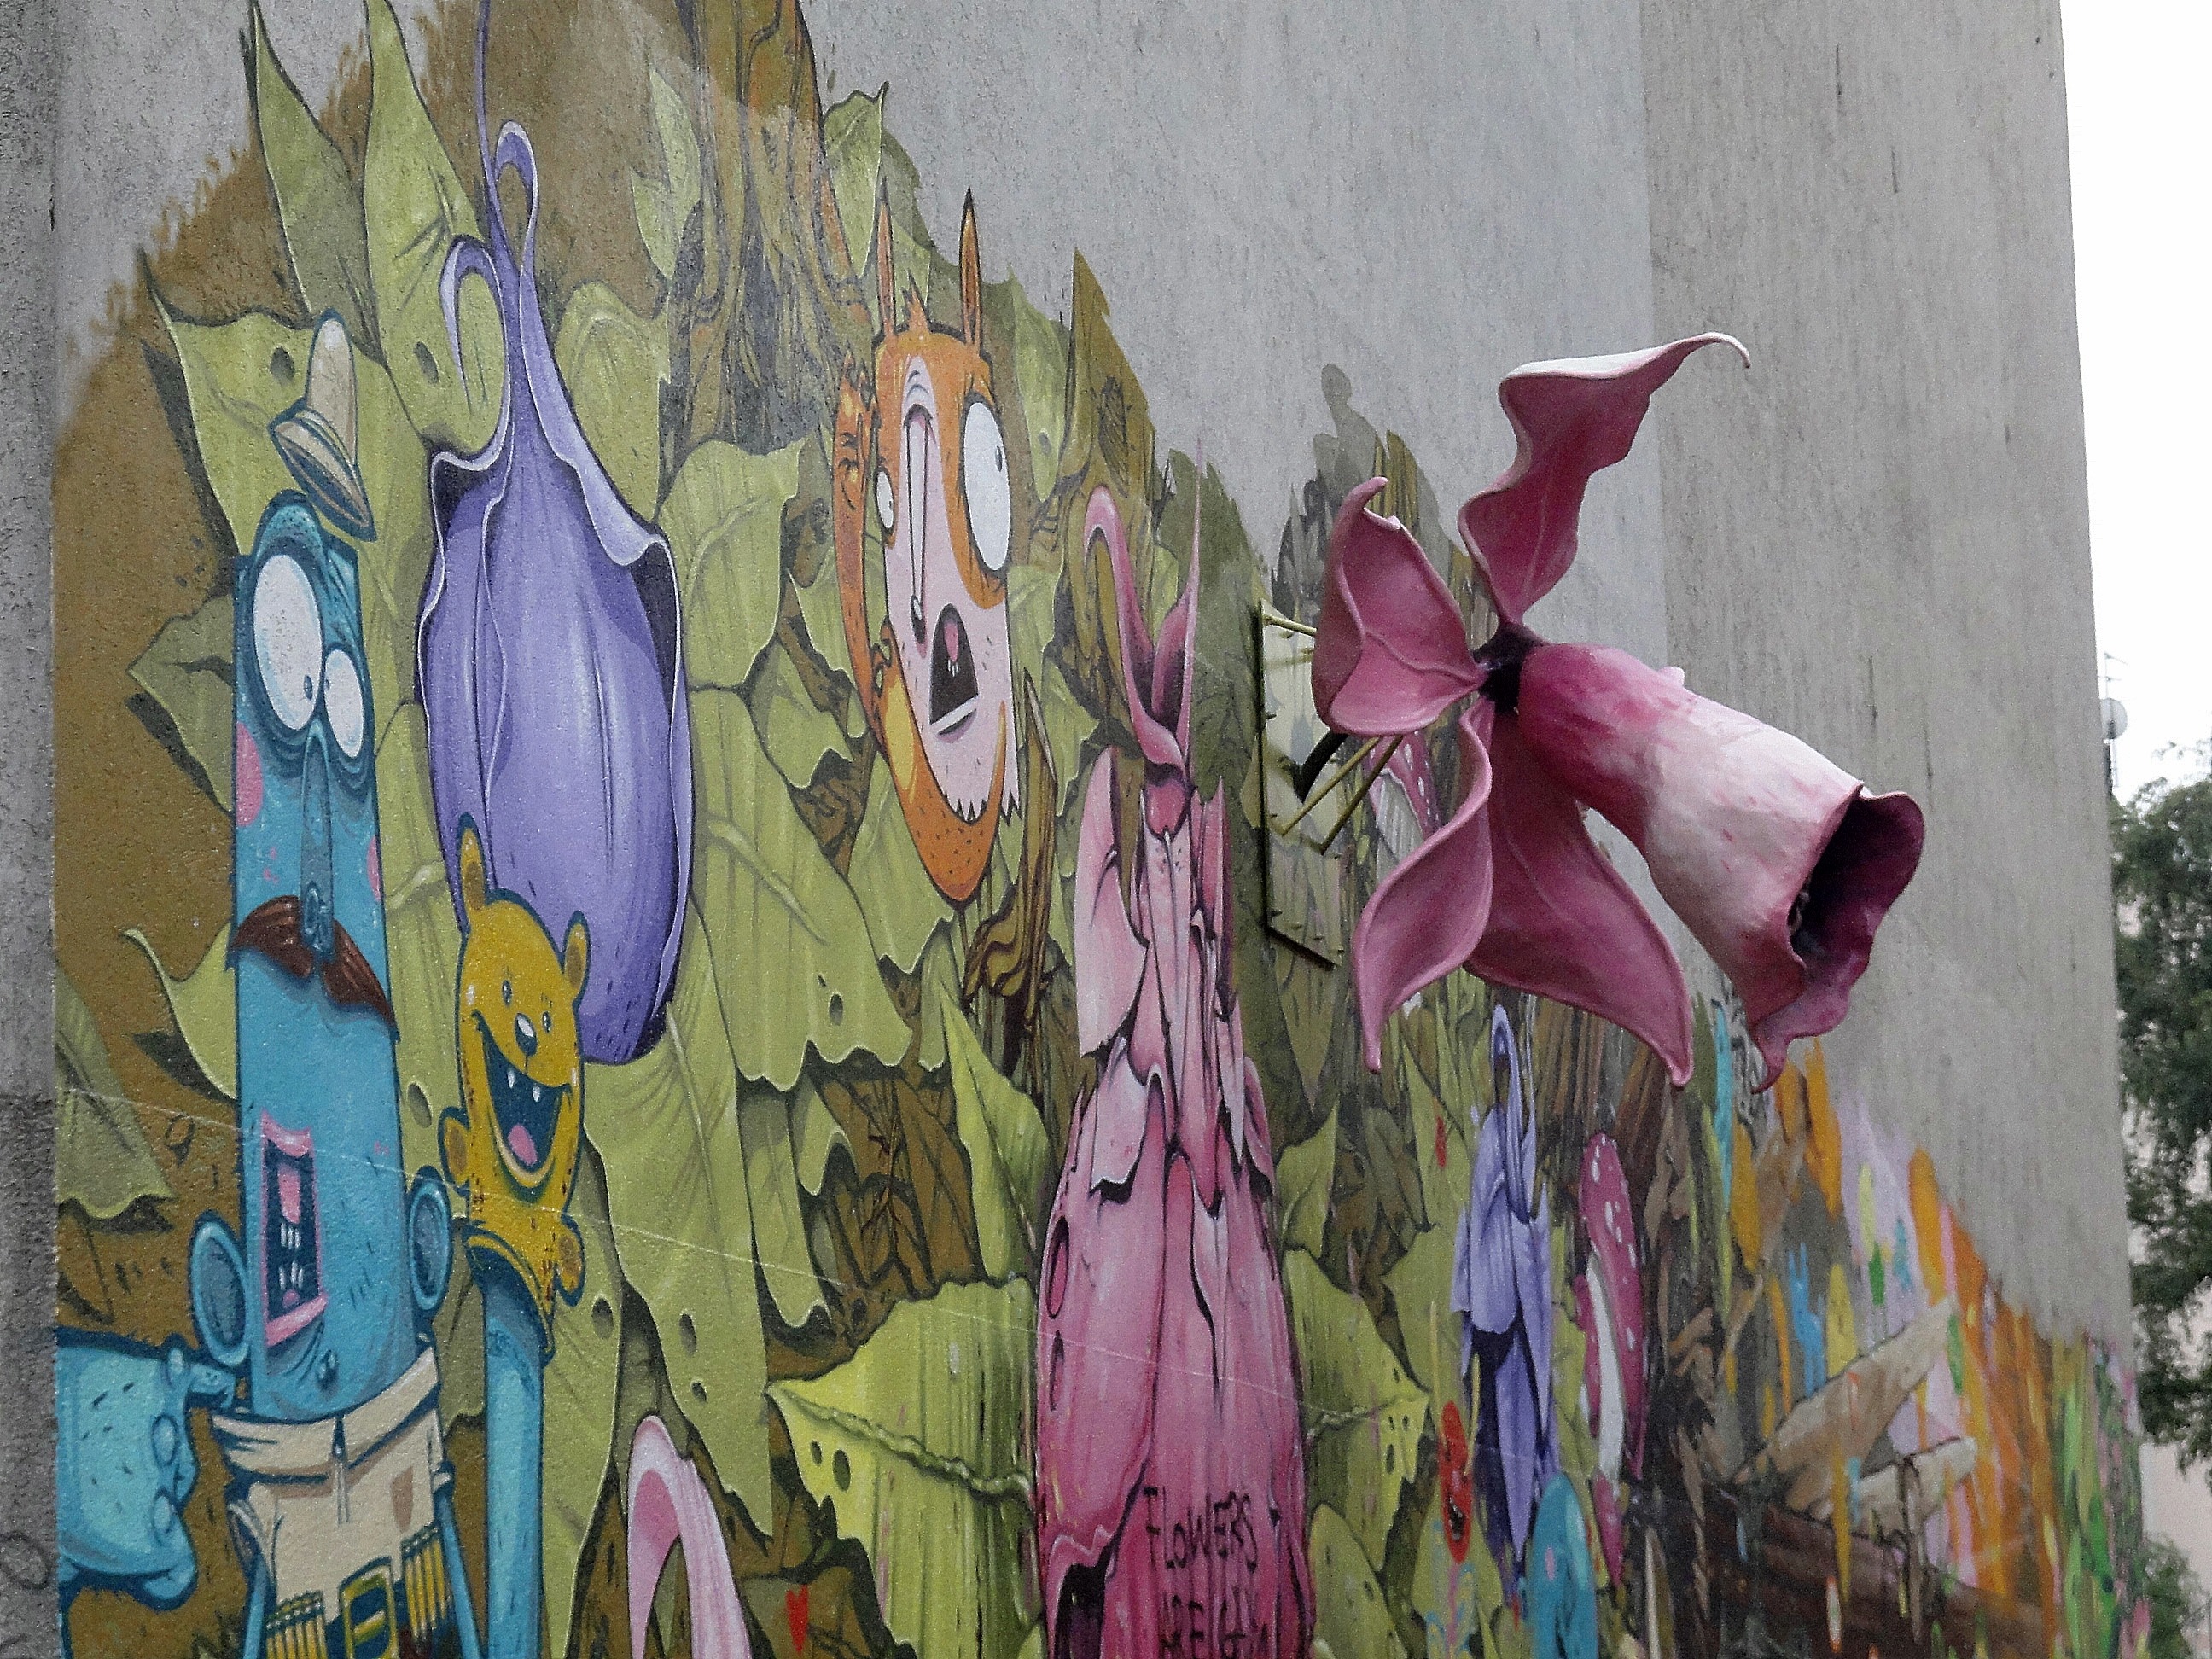
abstract, plant, flower, wall, spring, color, colorful, graffiti, flora, painting, street art, flowers, art, surrealism, mural, berlin, comic, graffitti, modern art, watercolor paint, acrylic paint, 3 d